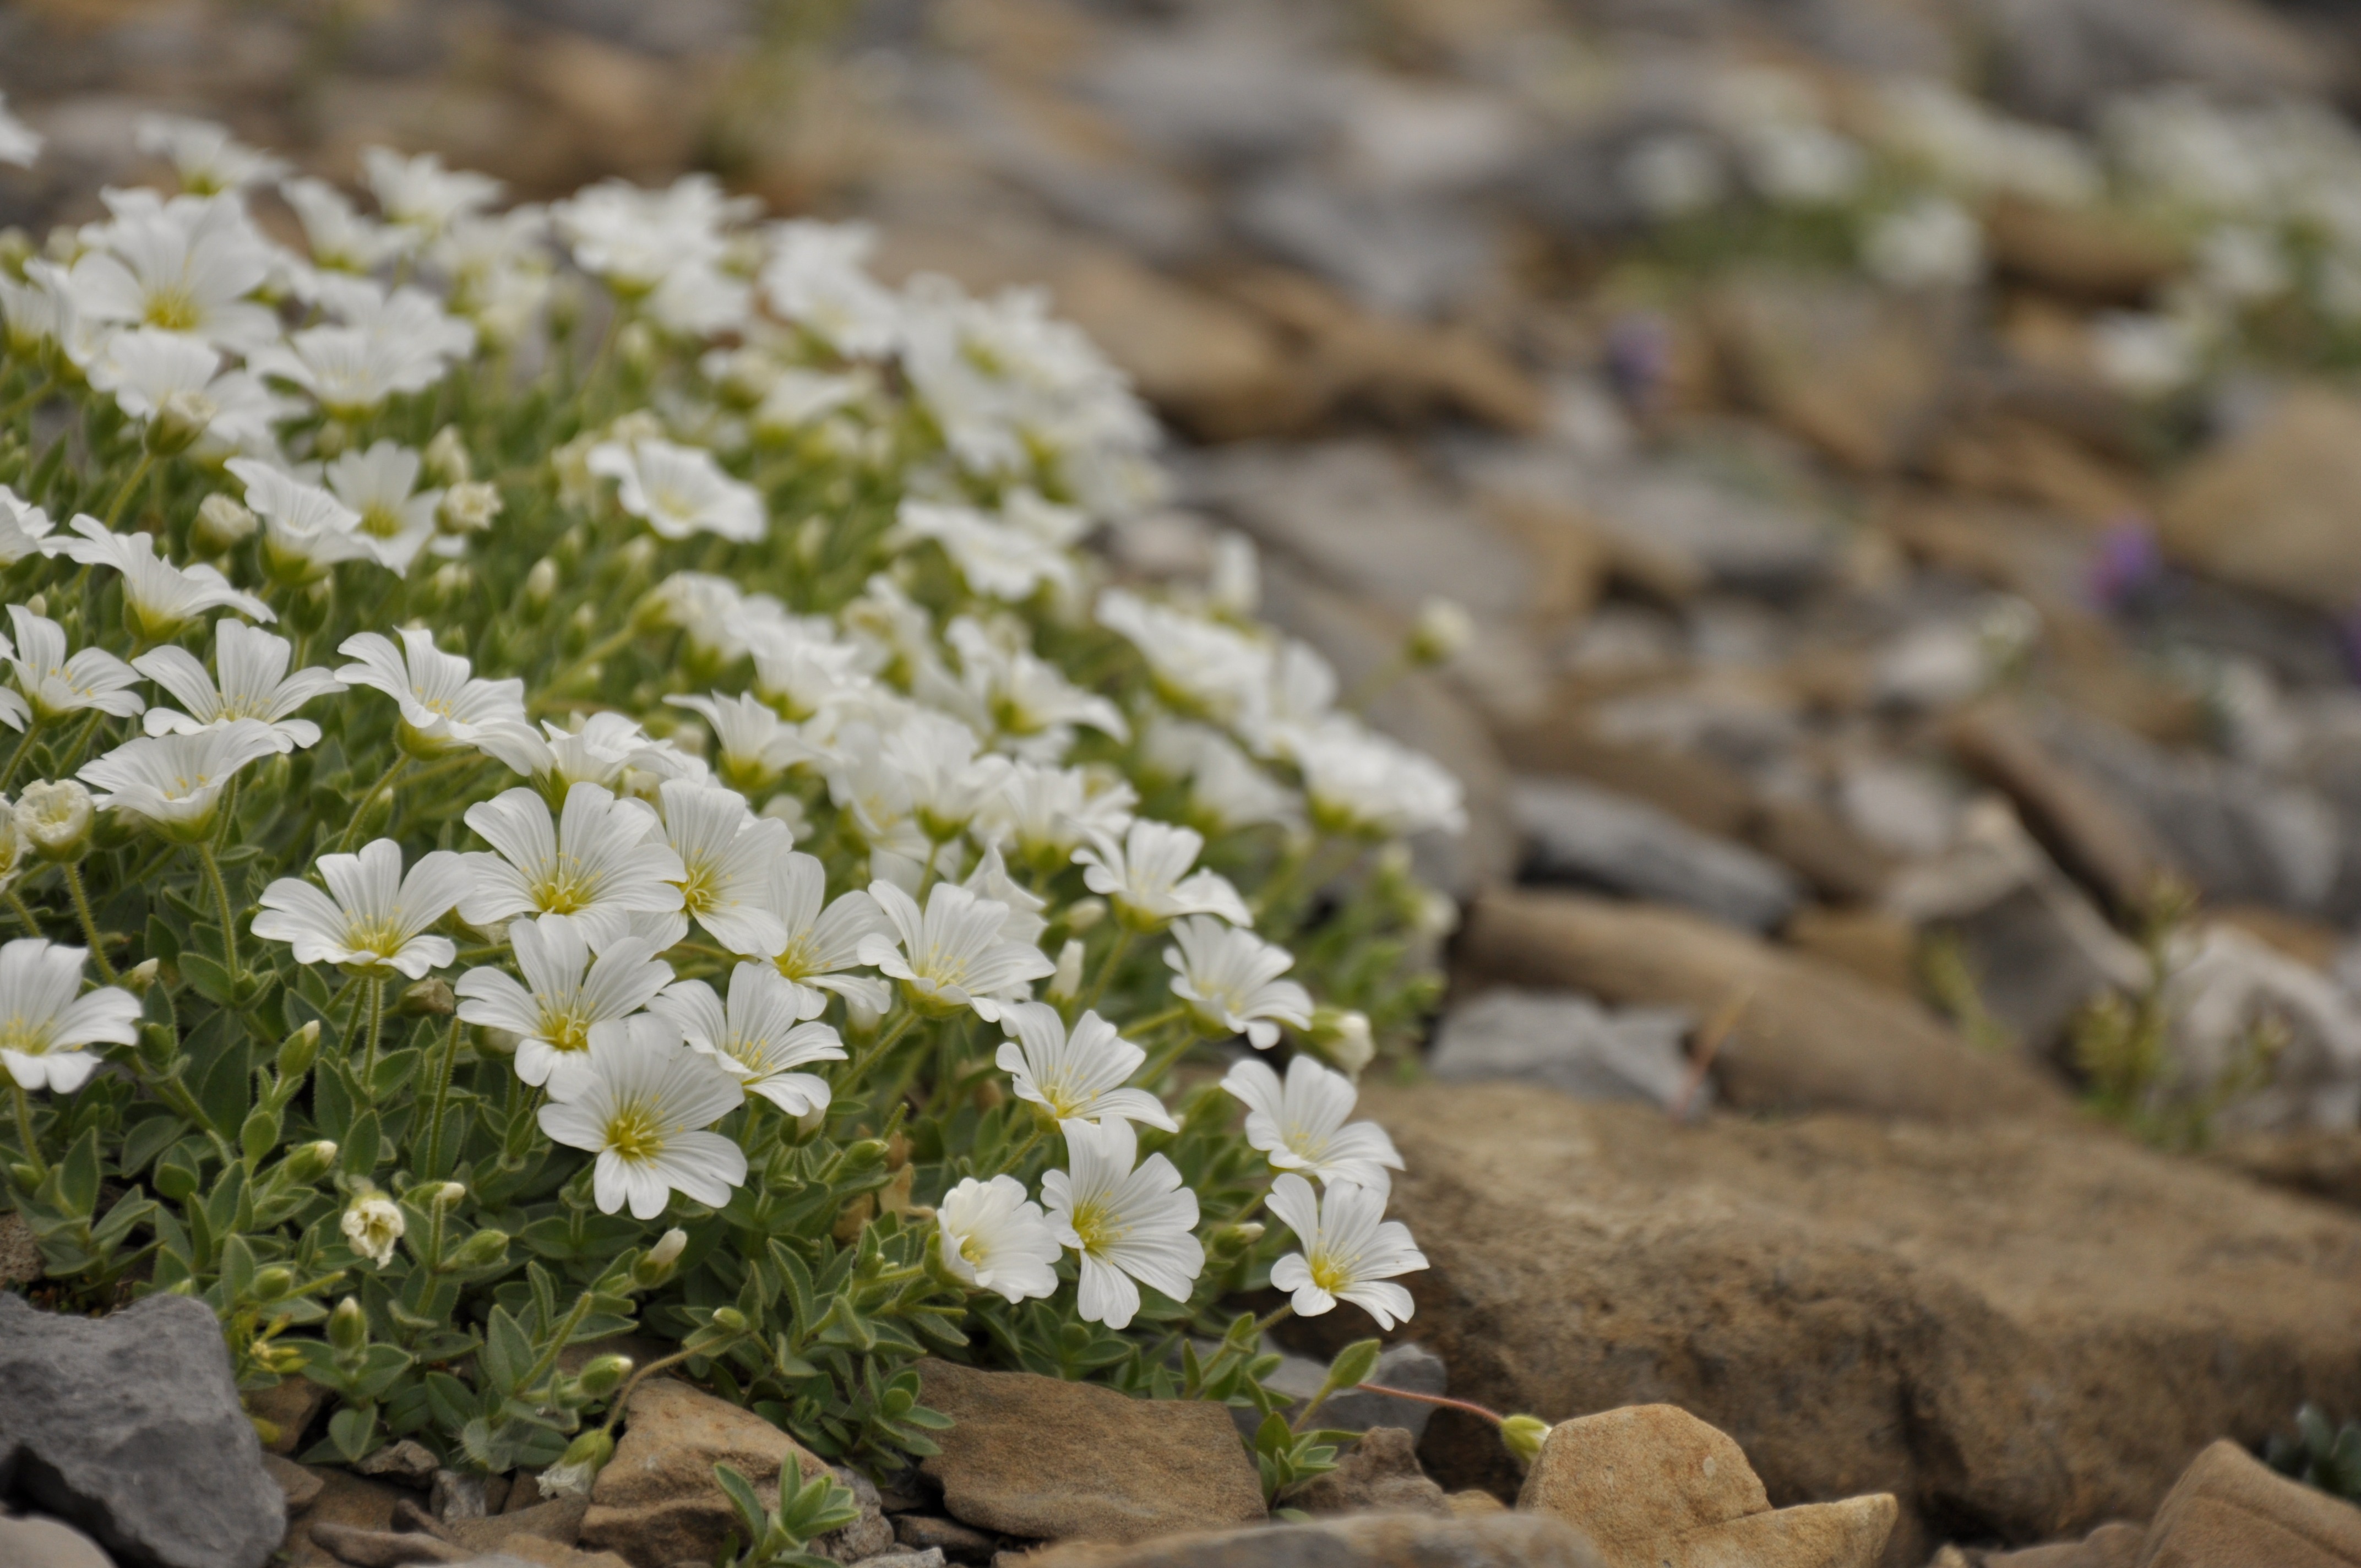
nature, blossom, plant, white, flower, botany, blooming, garden, flora, wildflower, stones, gravel, flowering plant, land plant, violet family